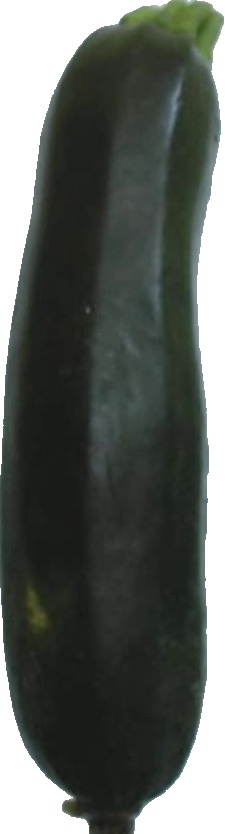
Label: zucchini_dark_1